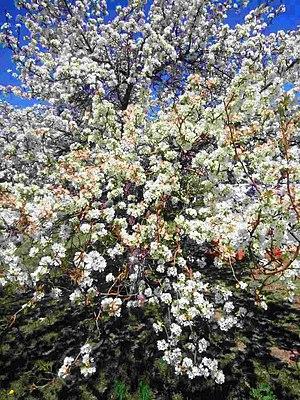
Le Cerisier à grappes ou Merisier à grappes, parfois nommé amaruvier, bois-puant, putier, putiet, putet ou pétafouère, est un arbre de la famille des Rosaceae.